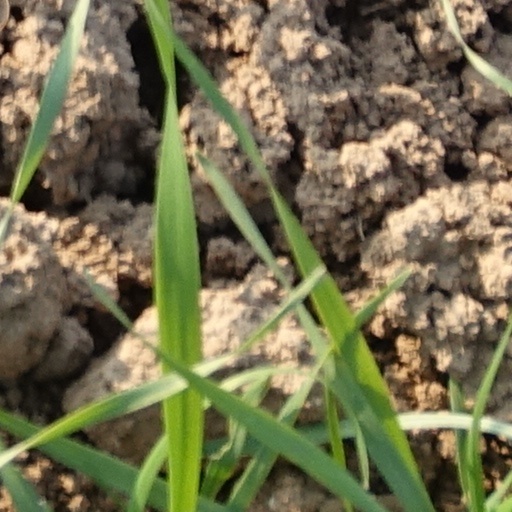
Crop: wheat